Couch-Artrip House

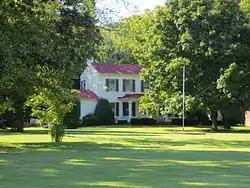

Couch-Artrip House, also known as "Longmeadow" and "The Holmwood," is a historic home located near Southside, Mason County, West Virginia. It was built about 1830, and is a two-story brick residence in a vernacular Greek Revival-style. It features an Italianate style front porch and one-story addition, added about 1875. It also has a corbeled cornice composed of four brick courses. Also on the property are a two-room, one-story Greek Revival office / school room and a log building.